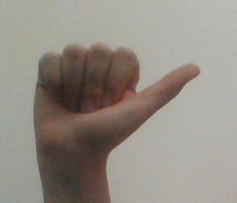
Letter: dhad